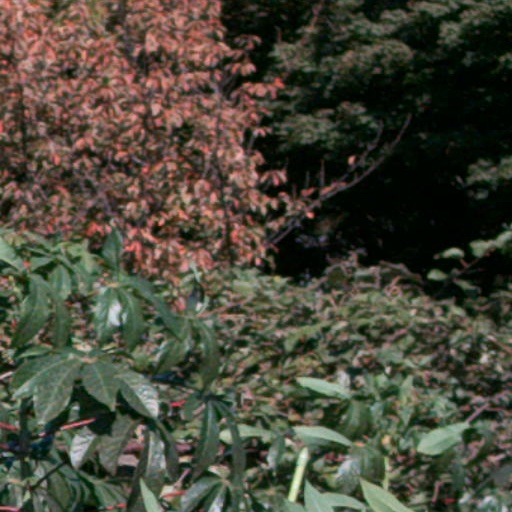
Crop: cassava